Order of Nova Scotia

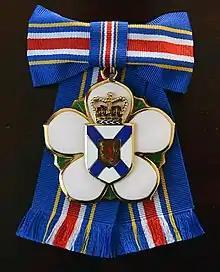
Insignia of the Order of Nova Scotia on a bow

Upon admission into the Order of Nova Scotia, the lieutenant governor presents the order's insignia to the recipient in a formal ceremony, in the name of the Crown. The insignia, designed by Christopher Cairns, consists of a badge in the shape of a mayflower, the provincial flower. The obverse of the badge is enamelled in white, and bears the escutcheon of the arms of Nova Scotia, all surmounted by St Edward's Crown. The reverse of the badge features a three-digit number. The ribbon is patterned with vertical stripes in red, blue, gold, and white; the badge is attached to the ribbon via a gold loop. Members of the order also receive a lapel pin featuring a miniature version of the insignia. The insignia of the order is worn around the neck, or may be worn on a bow by women.